Bezhanitsky District

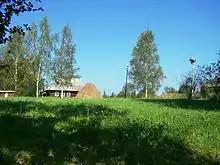
The village of Feshkovo

The district is elongated from southeast to northwest. The divide between the basins of the Narva and Neva Rivers crosses the district from south to north. The northwestern part of the district lies the basin of the Polist River, with both the Polist and its major right tributary, the Porusya, having their sources within the district. The Polist flows into the Lovat River and thus belongs to the basin of the Neva. The Loknya, a left tributary of the Lovat, makes up a stretch of the border with Loknyansky District. Some areas in the south of the district are in the basin of the Loknya. The western part of the district belongs to the basin of the Velikaya River. The rivers in the northwest of the district drain into the Sorot, a major right tributary of the Velikaya, and into the Lsta, a left tributary of the Sorot. The southwest of the district belongs to the basin of the Alolya River, another right tributary of the Velikaya.